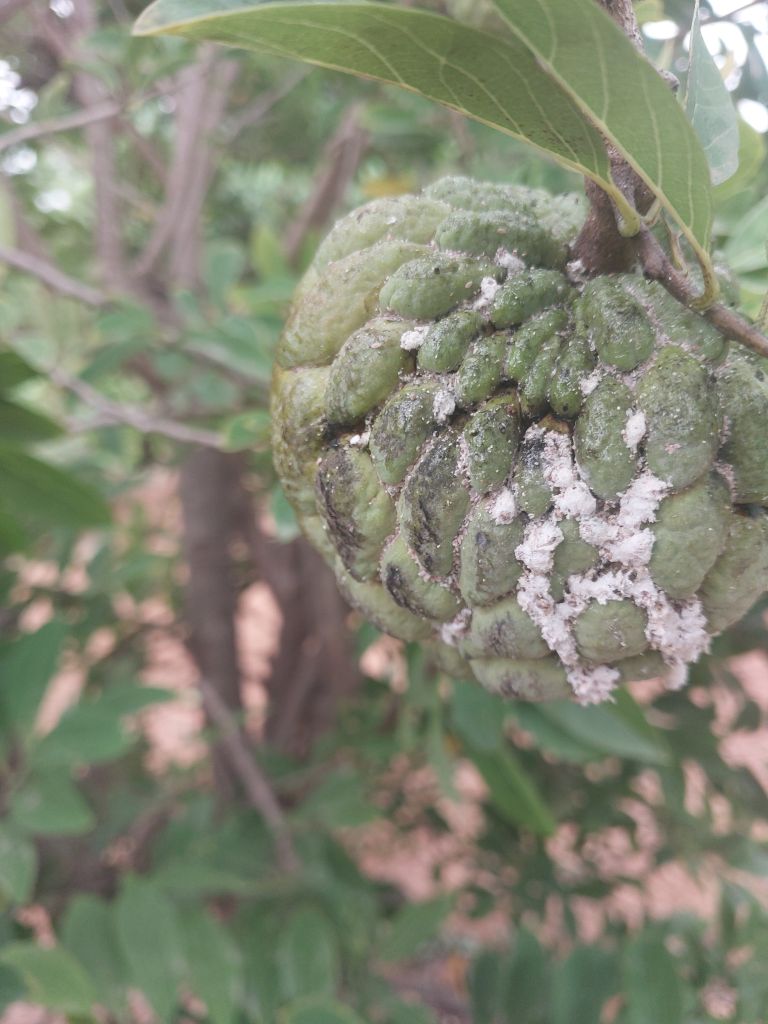
Disease label: Mealy Bug